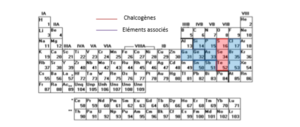
Tableau périodique présentant les chalcogènes (en rouge) et les principaux éléments (en bleu) qui peuvent leur être associés dans les compositions des verres de chalc
Les verres de chalcogénure sont une famille de verres essentiellement utilisés en optique active et passive. Ils sont composés d'éléments dits chalcogènes, le tellure, le soufre ou le sélénium, et leurs dianions respectifs, associés à d'autres éléments proches du tableau périodique comme le gallium ou le germanium, sous une forme amorphe. Le verre de chalcogénure est opaque dans le spectre visible et paraît donc souvent noir ou d'aspect métallique à l'œil nu.